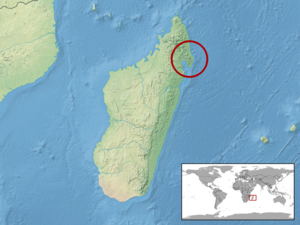
Amphiglossus mandady est une espèce de sauriens de la famille des Scincidae.